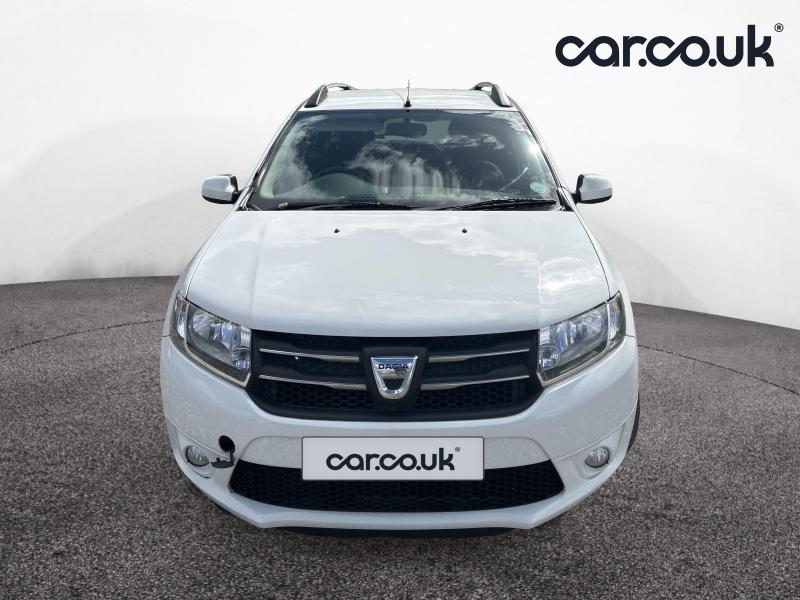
Aucun dommage détecté.
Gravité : aucun